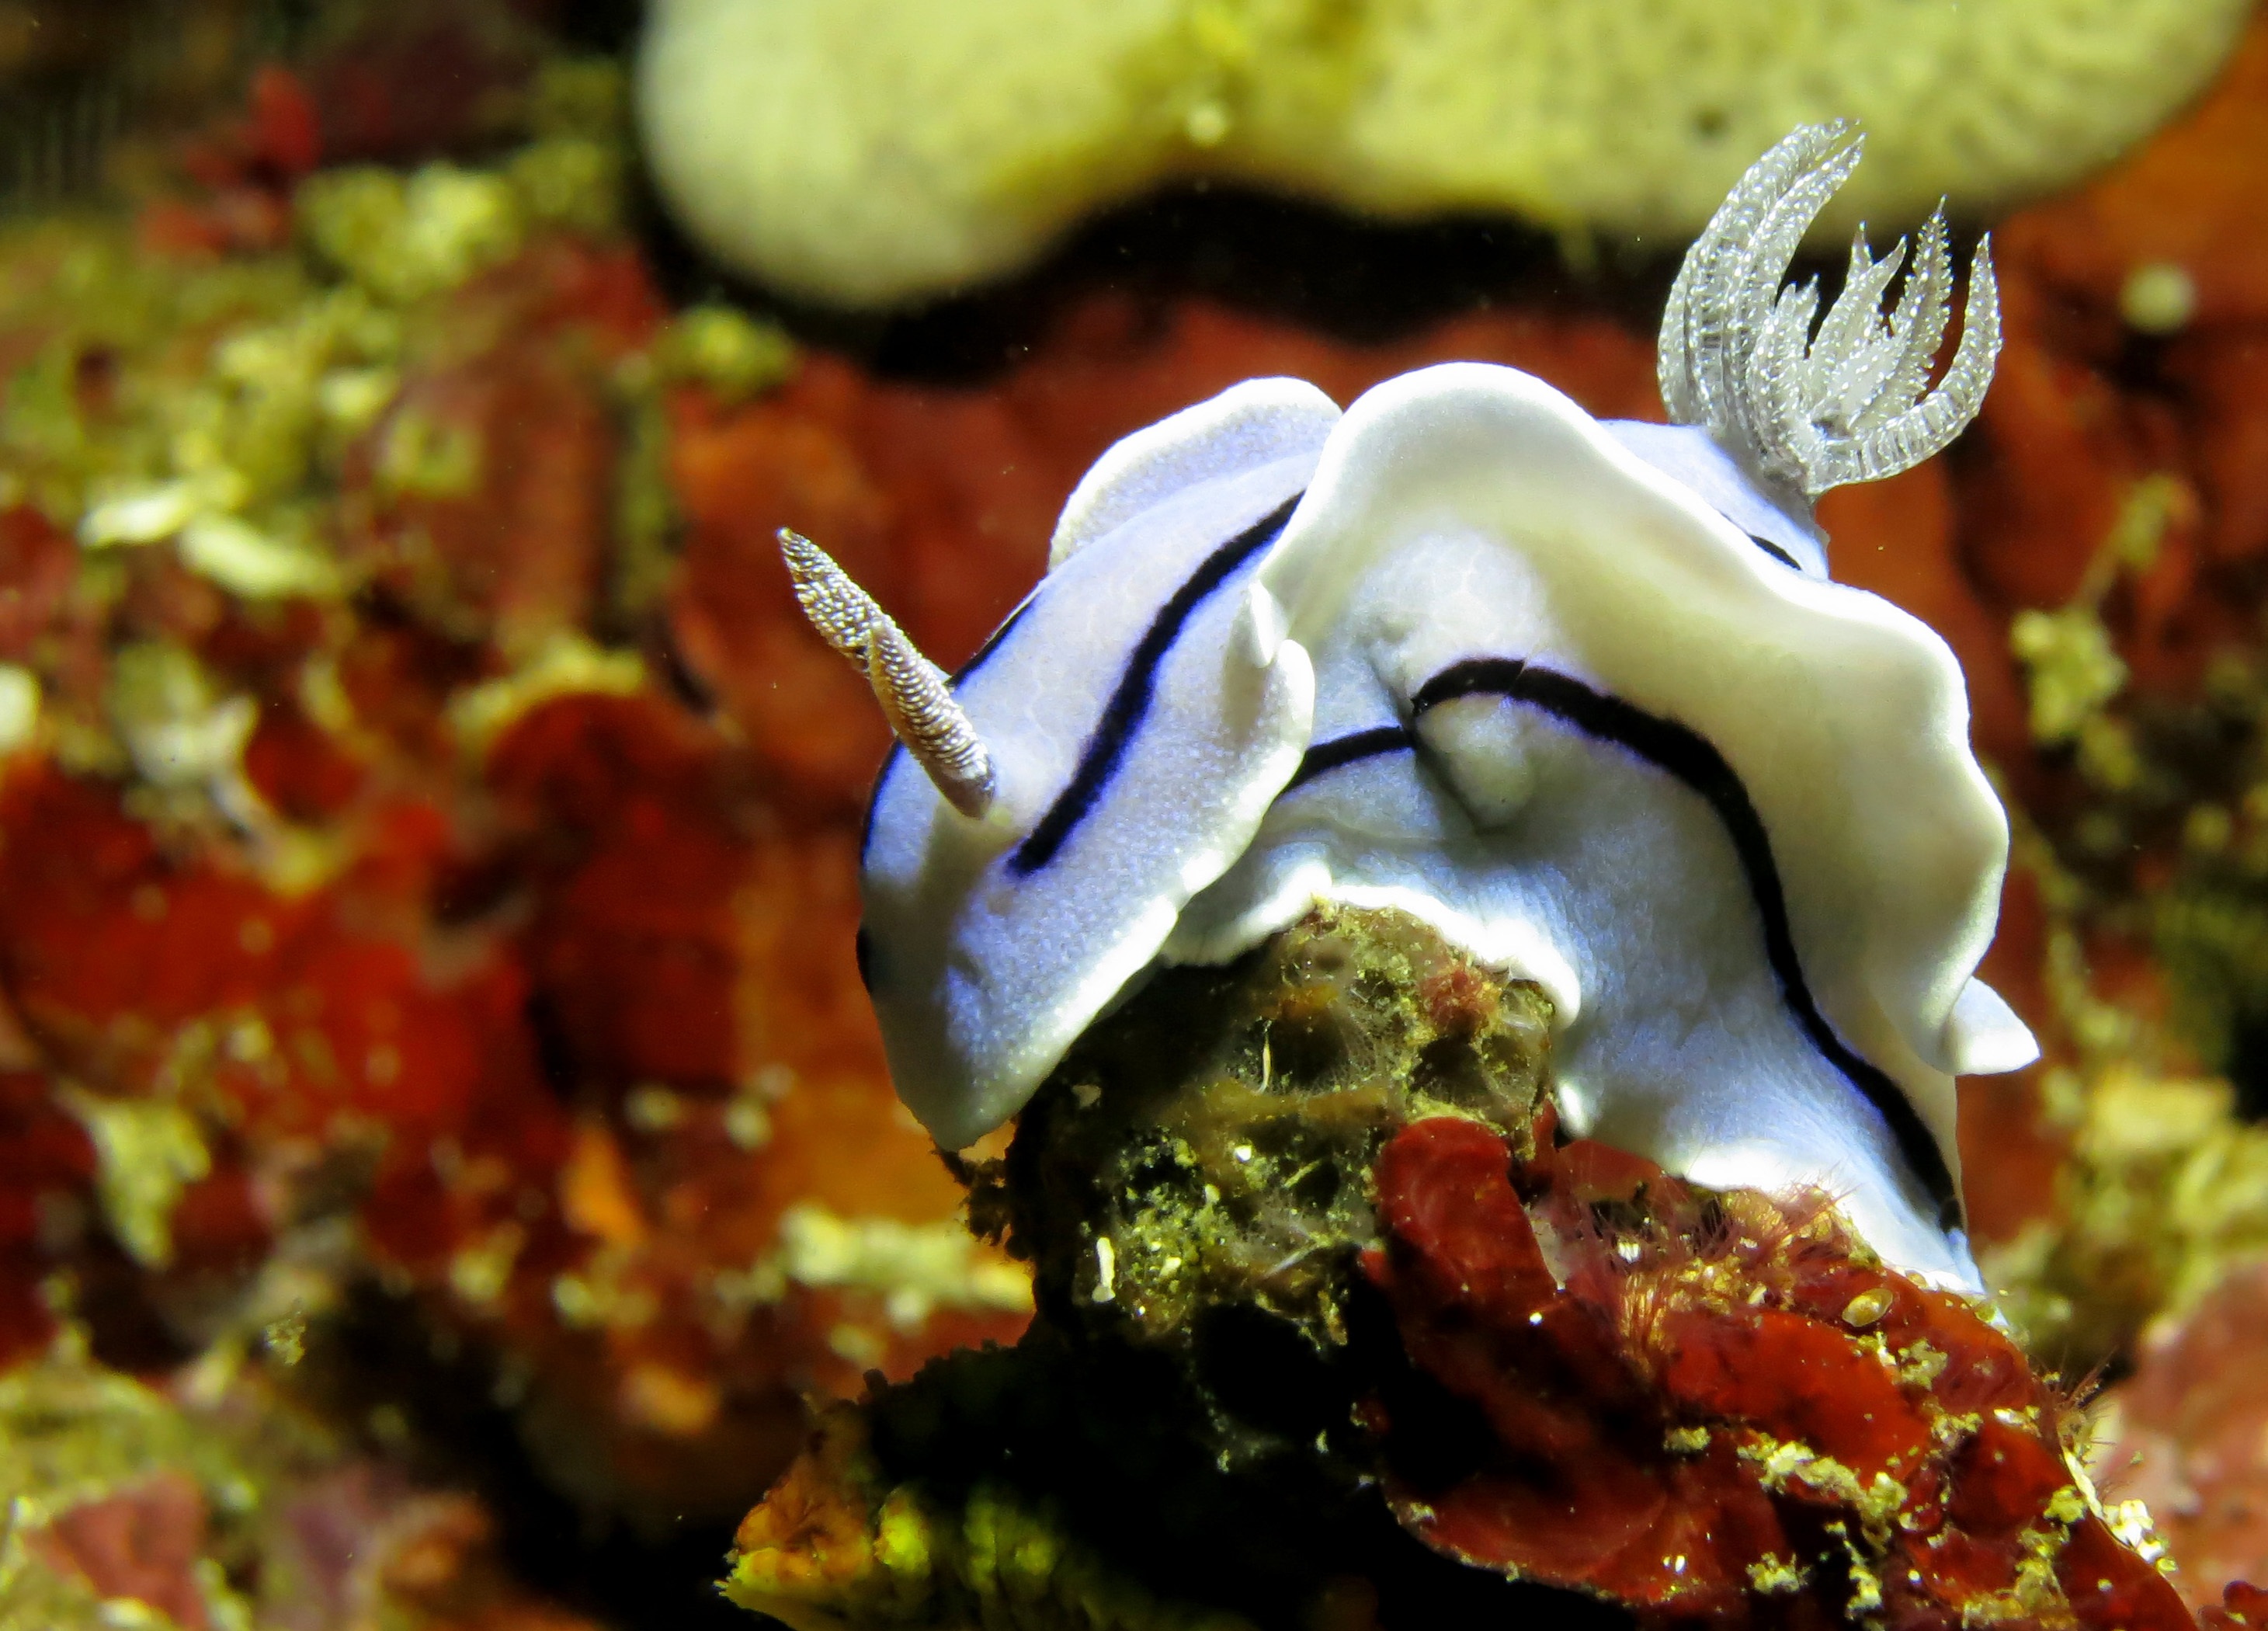
underwater, food, biology, autumn, seafood, fish, fauna, invertebrate, reef, aquarium, marine, nudibranch, macro photography, phillipines, scuba diving, marine biology